Prehistorik Man

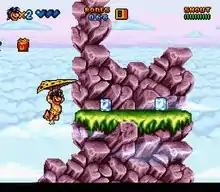
Sam using a hang glider

The player controls Sam by navigating him through a total of 23 side-scrolling levels. The main task is for the player to collect all the food in each level while defeating enemies to make them drop their bones, which is used as currency in the game. The player starts out with three hearts. If the player loses them all, they lose a life and must restart the level. Midway through each level, there is a checkpoint (called a Rees-Tartah) so Sam will not have to start at the beginning once touched. Sam has many abilities to help the player through each level including running "like a dog" to move faster, and the shout which enables the player to defeat all enemies on screen. Sam's default weapon is a spiked club, but he can find other weapons like spears and axes, which will replace any weapon used before, but these weapons have limited ammo. Throughout the game, various items can be found varying from "stone age shields", which make the player temporarily invincible, heart containers to permanently raise the player's health, and letters which spell out B-O-N-U-S, which, when all are collected, send the player to a bonus area for a chance to collect more bones and food. Shops are also available for the player to spend bones to buy various items, which the player can use to skip levels or even save their game. At the end of each level, the food is tallied up and the player is given an overall percentage on how well they did. Certain levels have different gameplay gimmicks which the player must learn in order to proceed. The majority of levels are simple platformers, but other levels involve the player finding specific key items, limit a player to using a vehicle, or defeating a boss.